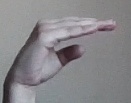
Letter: jeem